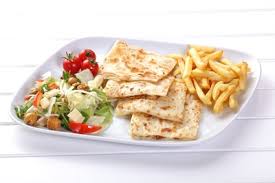
Yemek: gozleme